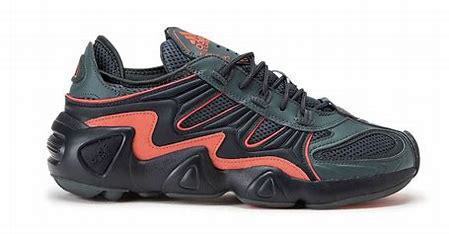
Brand: Adidas
Model: FYW S 97